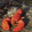
Label: lobster